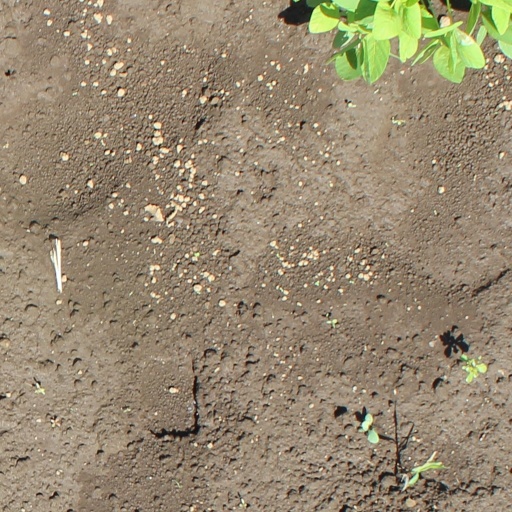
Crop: soybean